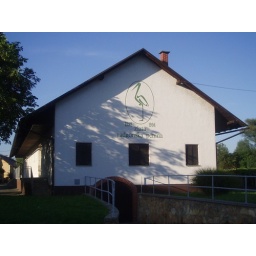
Radgona building near river